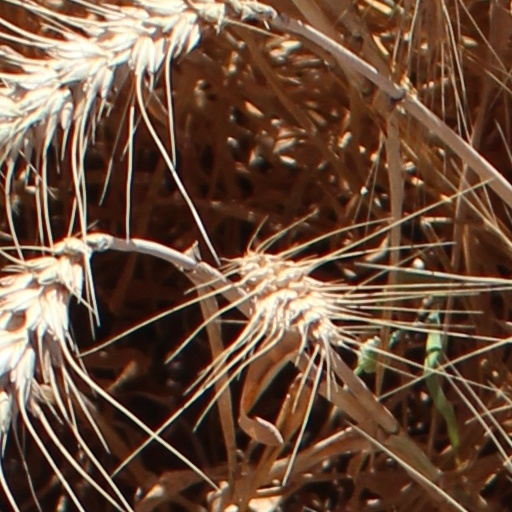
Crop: wheat